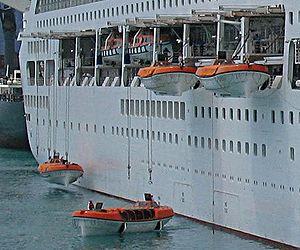
Un bossoir est un dispositif de levage utilisé sur les navires pour hisser, déborder, affaler une annexe, une ancre, une embarcation de sauvetage…